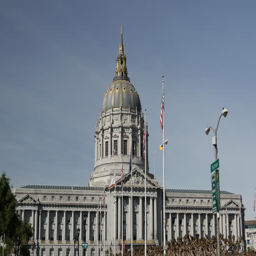
city hall with the flags